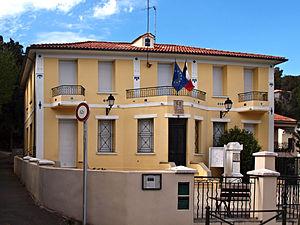
Pietracorbara, Cap Corse (Corse) - La mairie de Pietracorbara à Oreta
Pietracorbara est une commune française située dans la circonscription départementale de la Haute-Corse et le territoire de la collectivité de Corse. Elle appartient à l'ancienne piève de Brando, dans le Cap Corse.